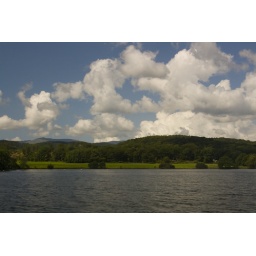
taken from a boat in the middle of lake windermere